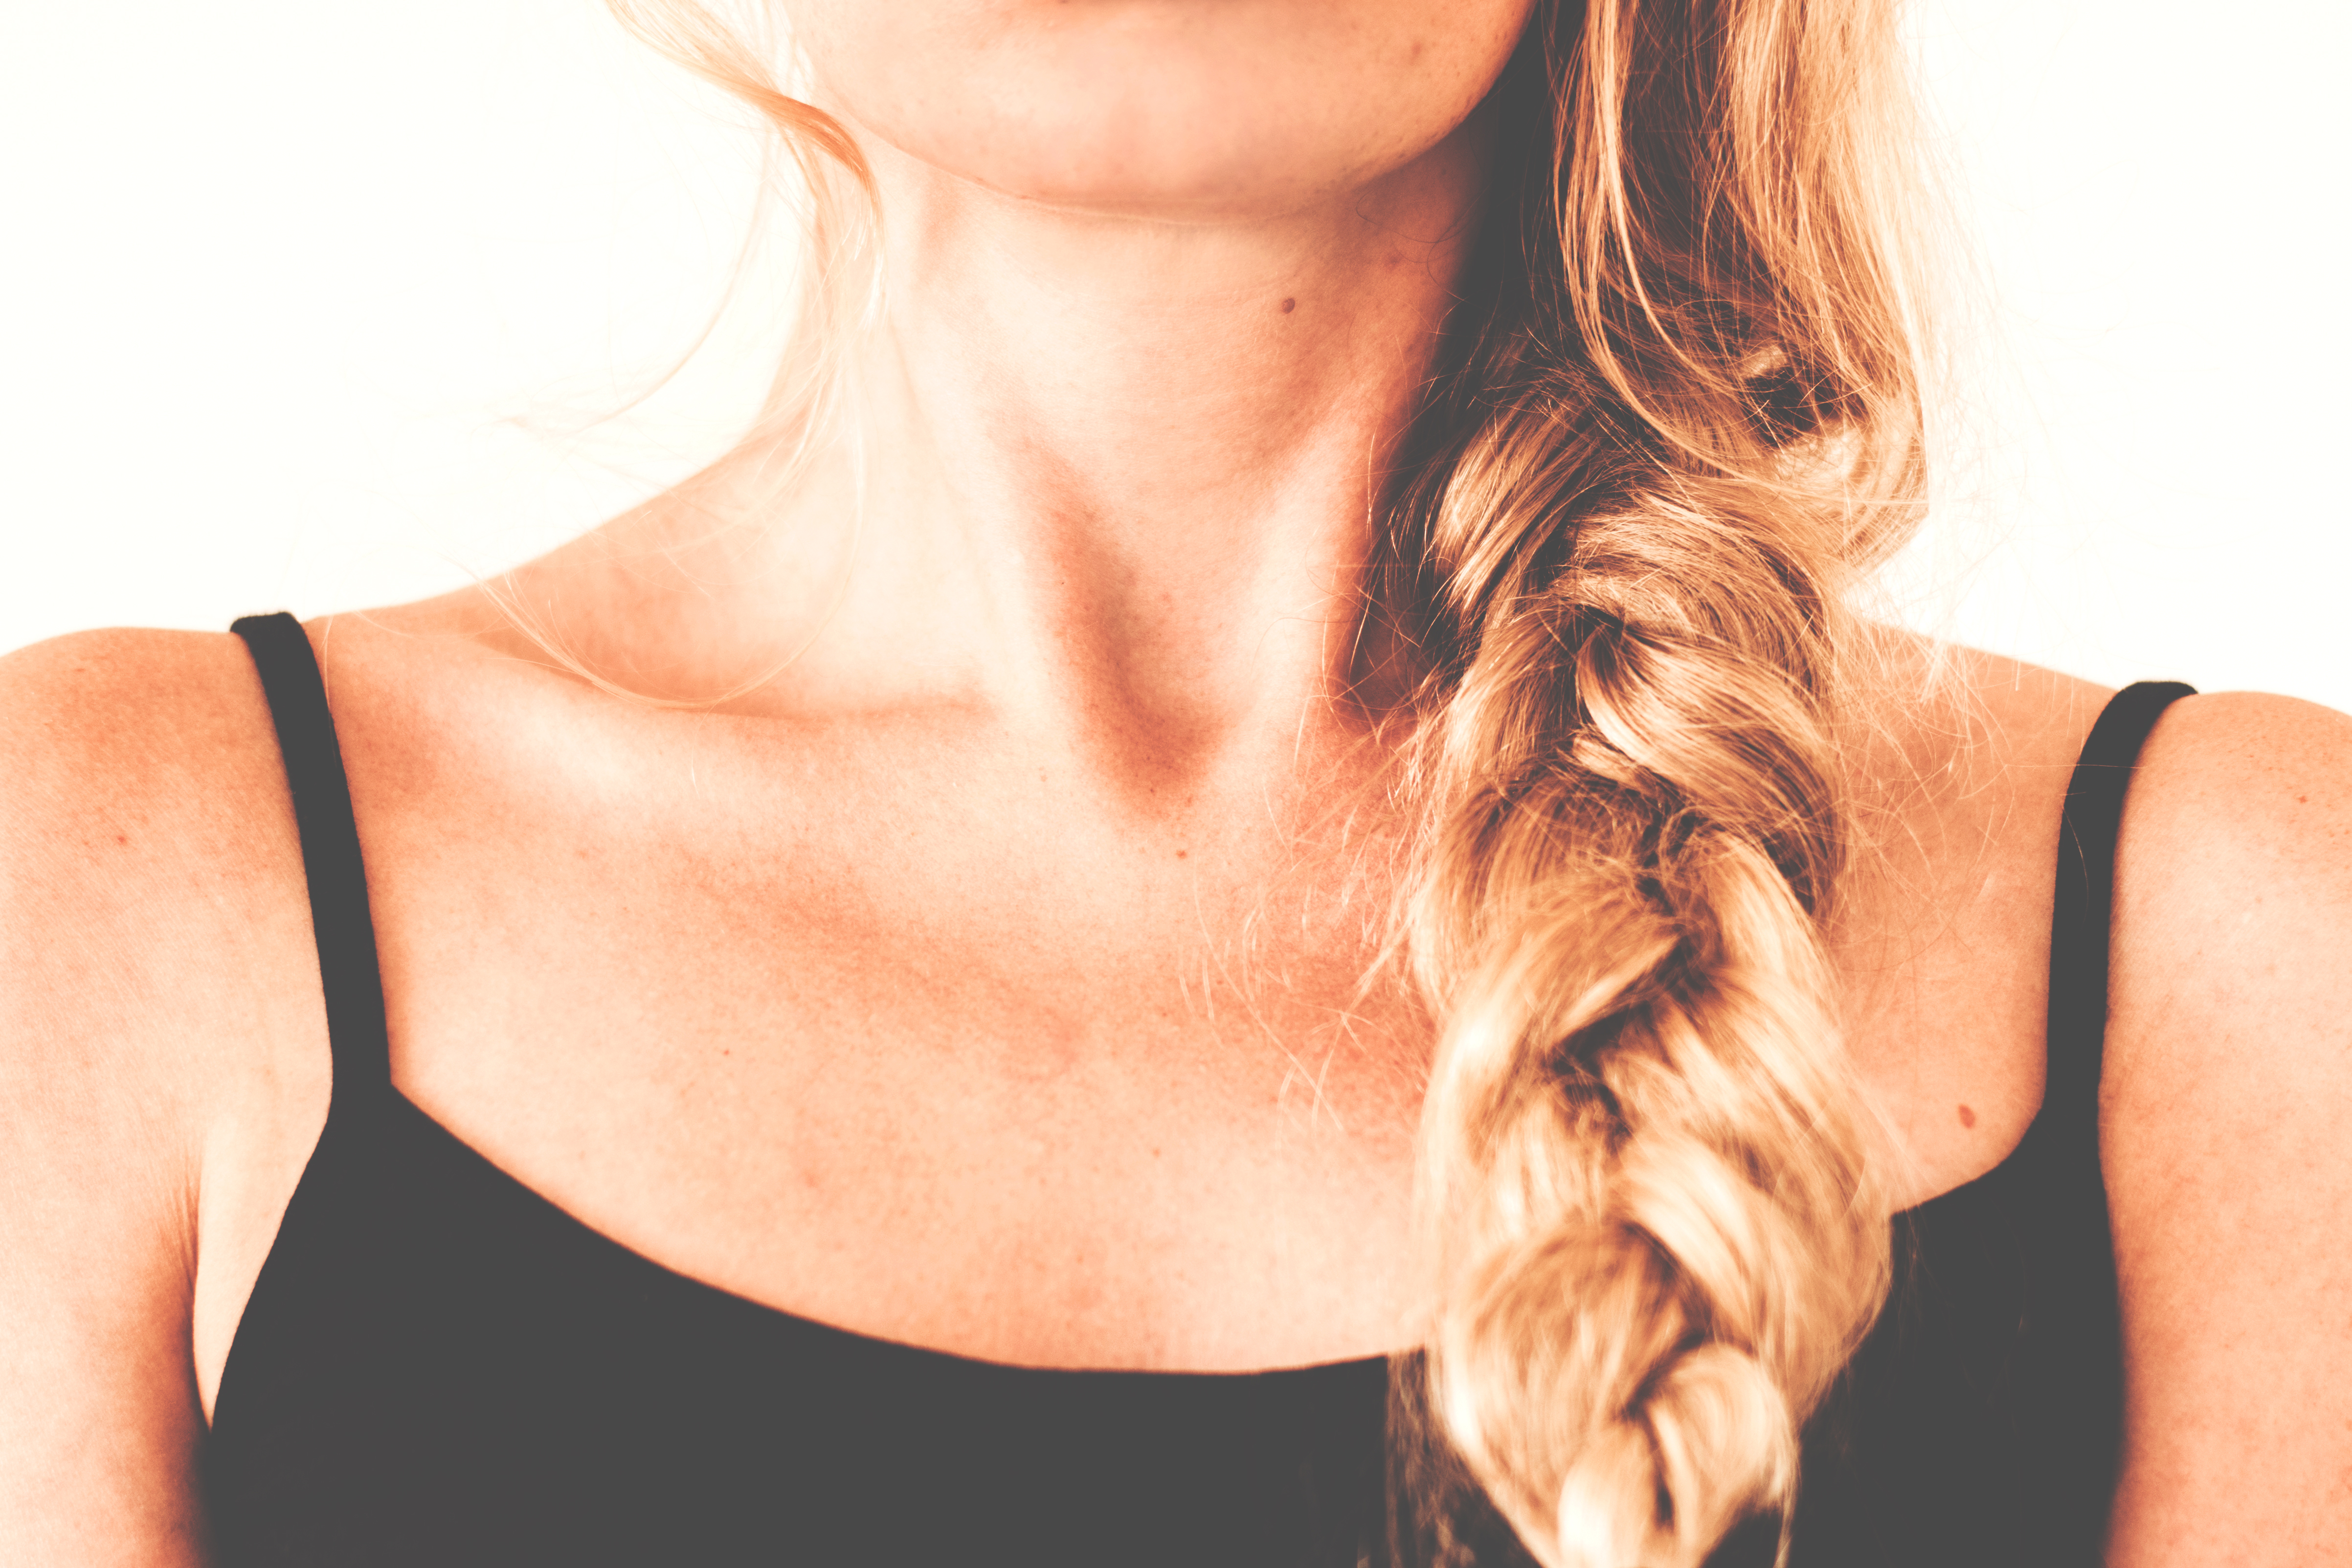
hand, person, girl, woman, hair, female, model, young, arm, hairstyle, muscle, braid, chest, long hair, human body, caucasian, face, back, neck, skin, blond, organ, body, attractive, adult, thin, skinny, sense, chin, active undergarment, collar bones